Indigenous peoples in Brazil

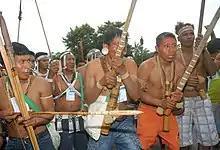
Indigenous protesters from Vale do Javari

Within hours of taking office in January 2019, Bolsonaro made two major changes to FUNAI, affecting its responsibility to identify and demarcate Indigenous territories. He moved FUNAI from under the Ministry of Justice to the newly created Ministry of Human Rights, Family, and Women, and he delegated the identification of traditional habitats of Indigenous people and their designation as protected territories—a task attributed to FUNAI by the constitution—to the Agriculture Ministry. Bolsonaro argued that these territories had tiny, isolated populations and proposed integrating them into larger Brazilian society. Critics feared that such integration would lead to cultural assimilation of the Brazilian Natives. Several months later, Brazil's National Congress overturned these changes.